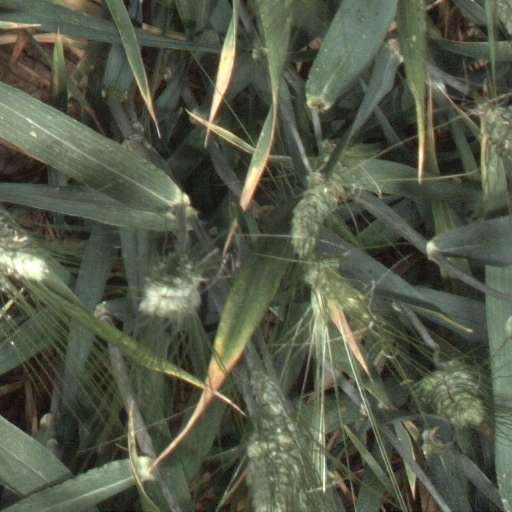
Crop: wheat